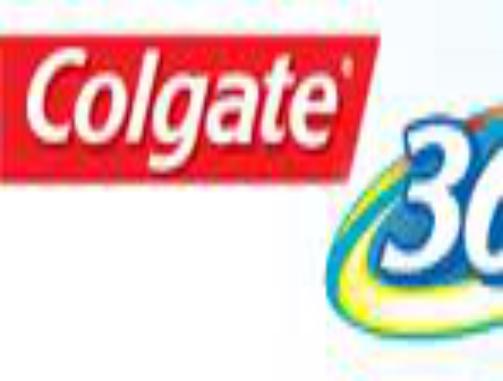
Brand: Colgate
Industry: Others